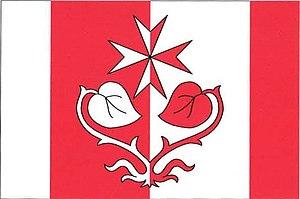
Zdětín est une commune du district de Mladá Boleslav, dans la région de Bohême-Centrale, en République tchèque. Sa population s'élevait à 602 habitants en 2020.